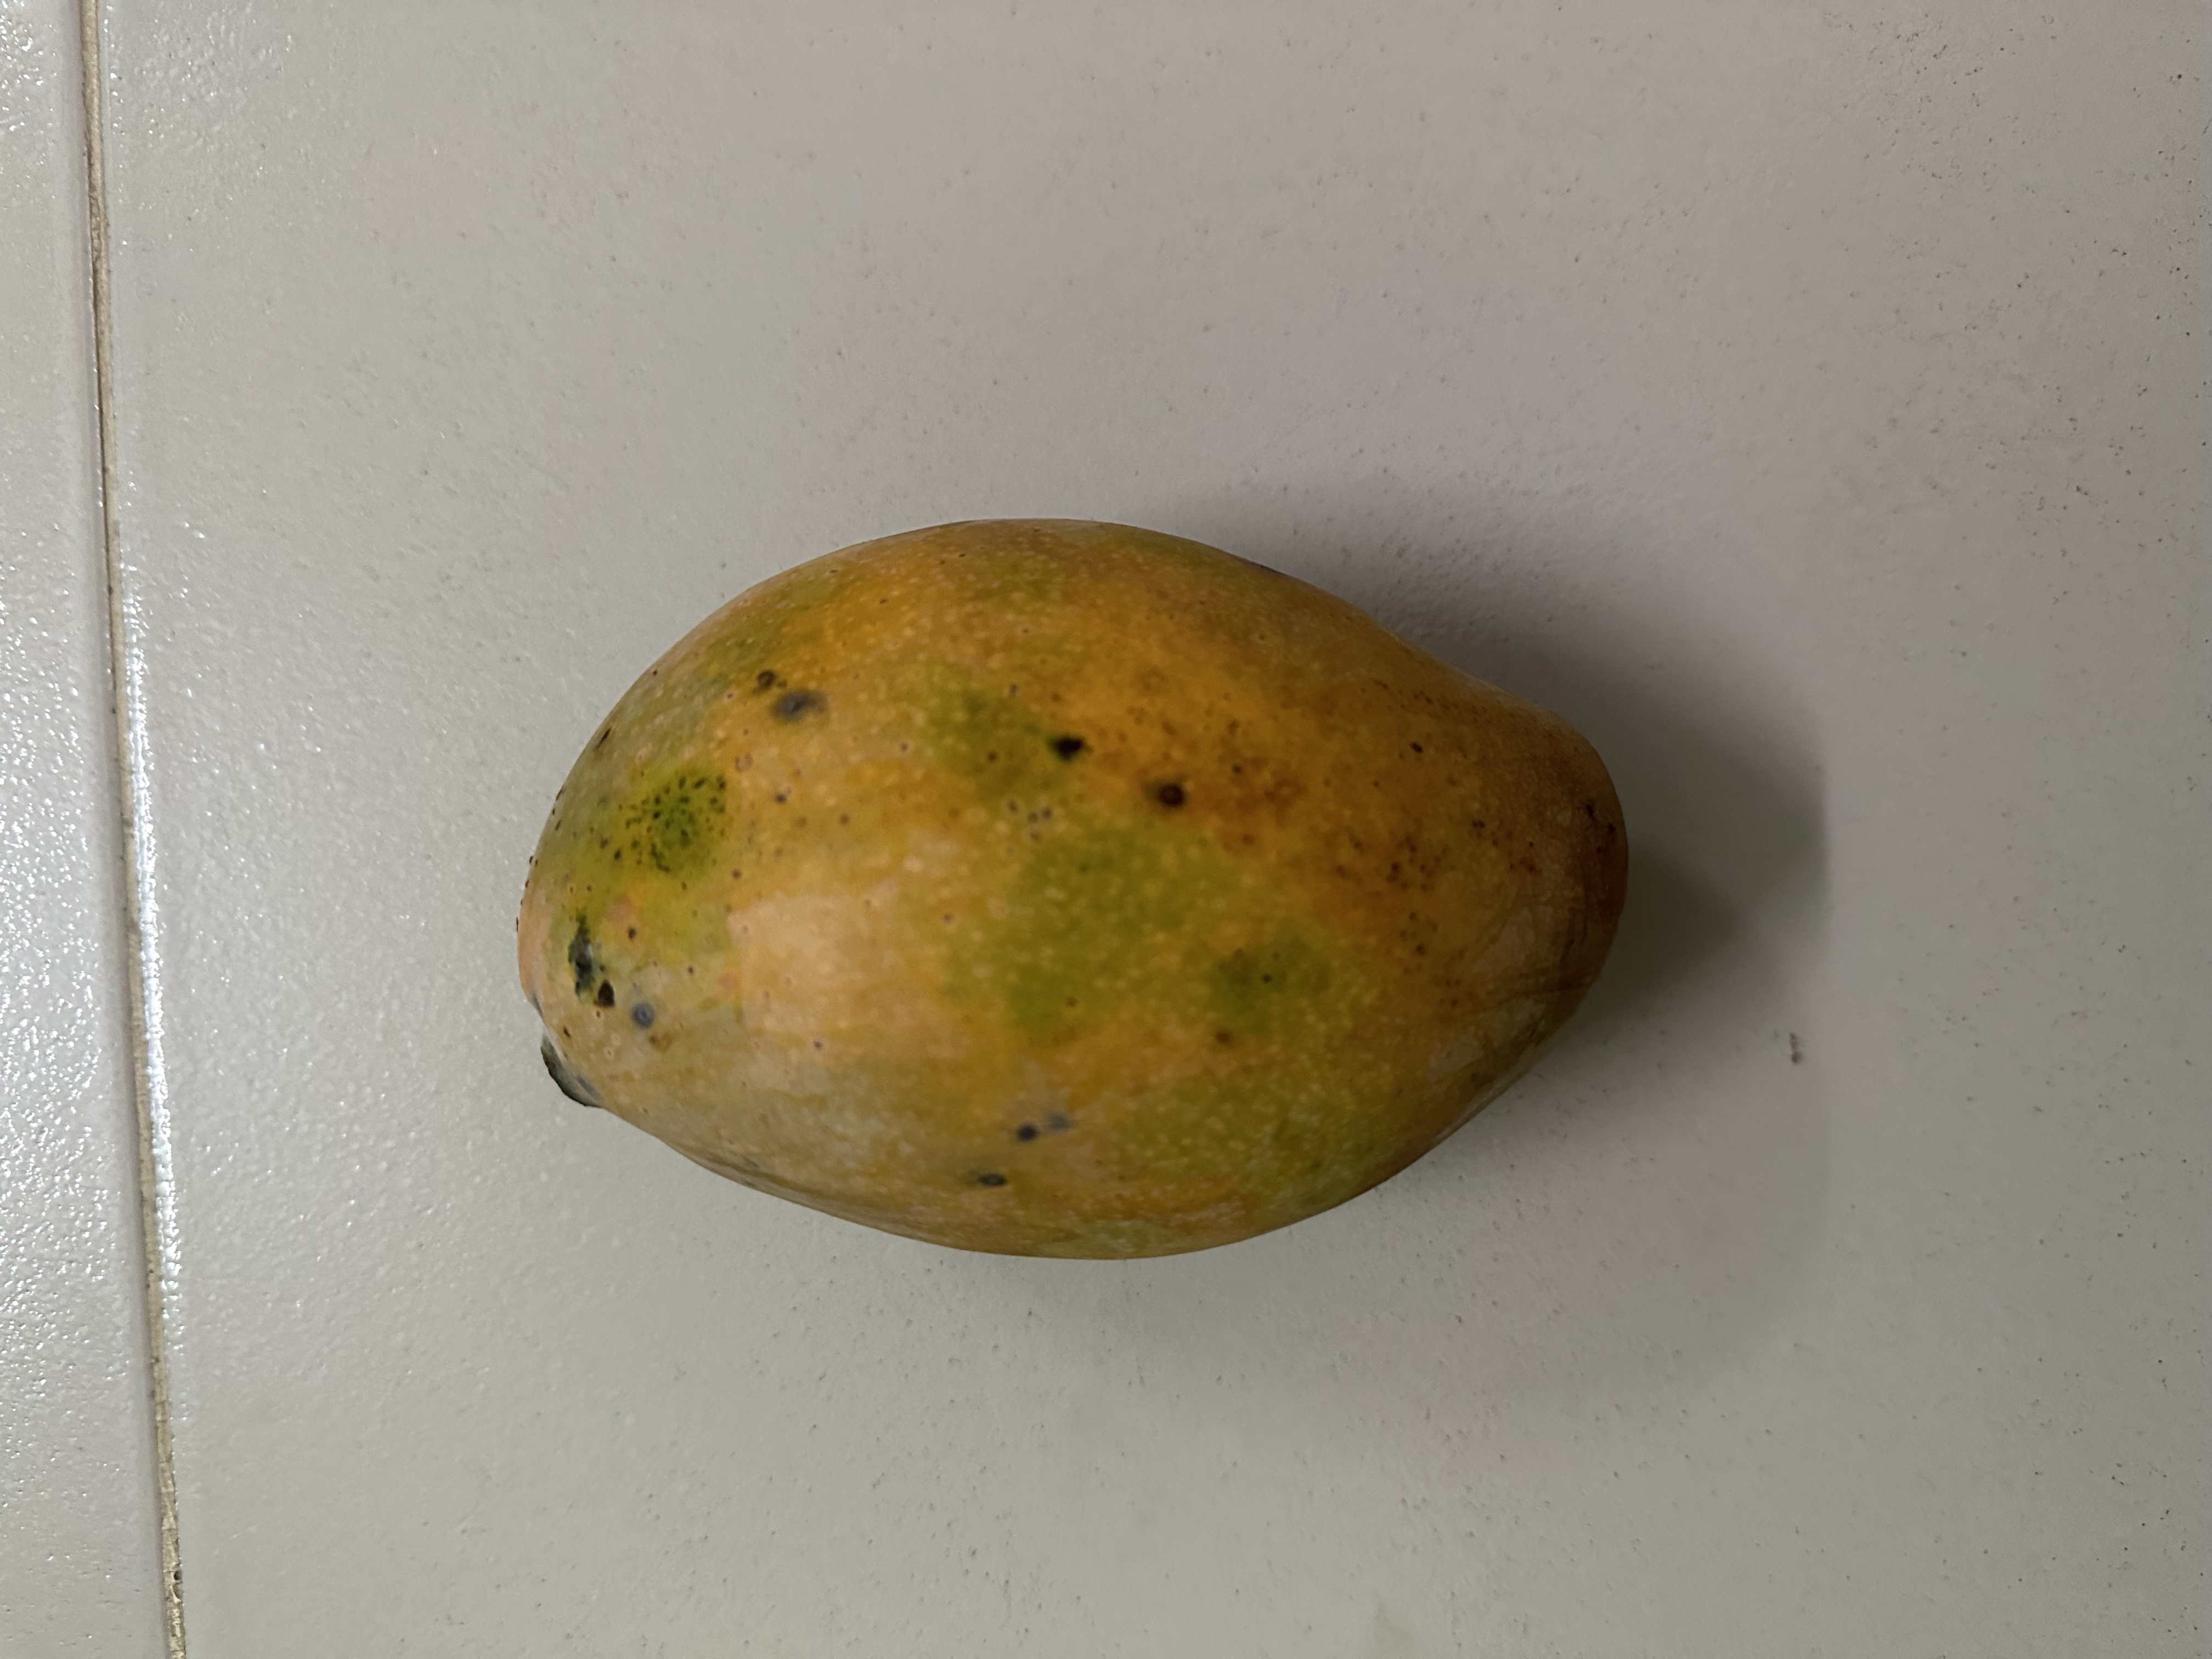
Mango variety: Mollika